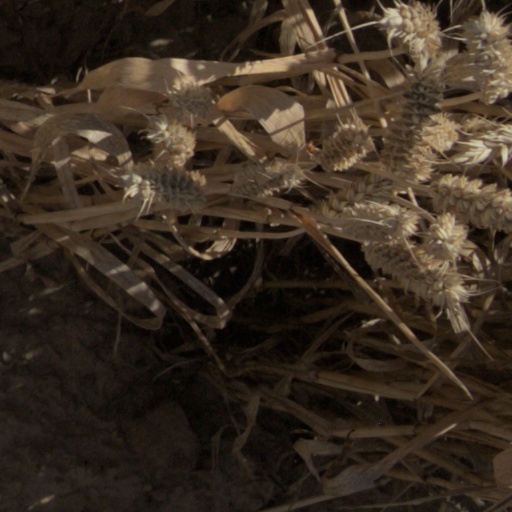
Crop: wheat